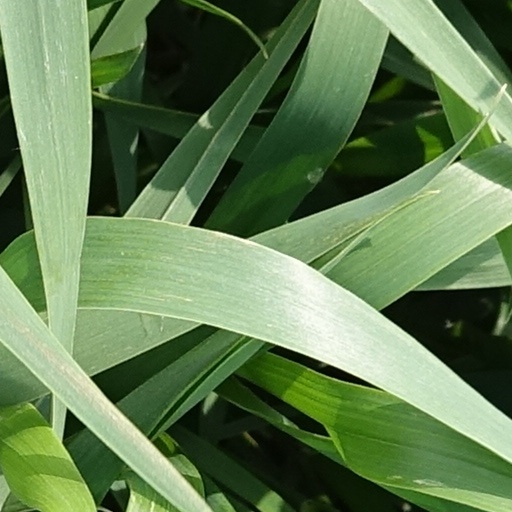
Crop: wheat